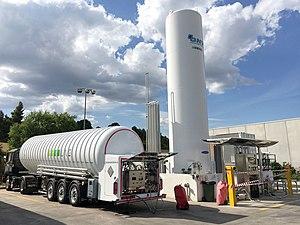
Le gaz naturel liquéfié est du gaz naturel de qualité commerciale condensé à l’état liquide. Il se compose essentiellement de méthane mais comprend aussi jusqu'à 10 % d'éthane et de petites quantités d'autres gaz. Le méthane devient liquide à une température de −161 °C à pression atmosphérique, il prend la forme d'un liquide clair, transparent, inodore, non corrosif et non toxique. Sous cette forme, le gaz a une masse volumique de 422,62 kg·m⁻³, occupant 600 fois moins de son volume que sous sa forme usuelle dans les CNTP, 60 % de moins que compressé à 200 bars. En tant que carburant, son PCI est de 22,4 MJ/l, soit 60 % de celui du gazole.